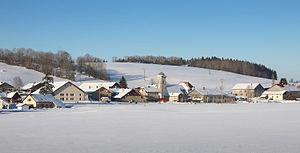
Le village du Barboux
Le Barboux est une commune française située dans le département du Doubs, en région Bourgogne-Franche-Comté.